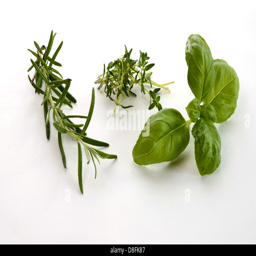
biological species , basil and thyme on a white background